Amanda Johnstone

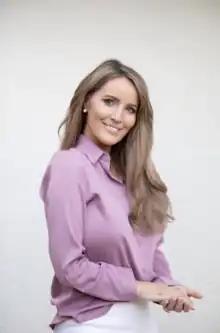
Johnstone in 2021

Amanda Josephine Johnstone (born ) is an Australian technology entrepreneur. She founded Transhuman Inc. (also known as Social Health Innovations, Inc.), a mental health and emotion AI technology company, in 2014.